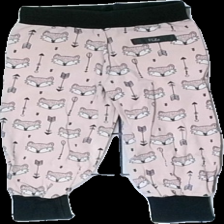
View: front
Type: Trousers
Category: Children
Brand: Not in the list
Brand text on label: Fliza
Colors: Pink, Black
Material: 100% cotton
Pattern: Other
Cut: Regular
Size: 86
Season: All
Stains: Minor
Damage: washed out
Price range: <50
Recommended usage: Export